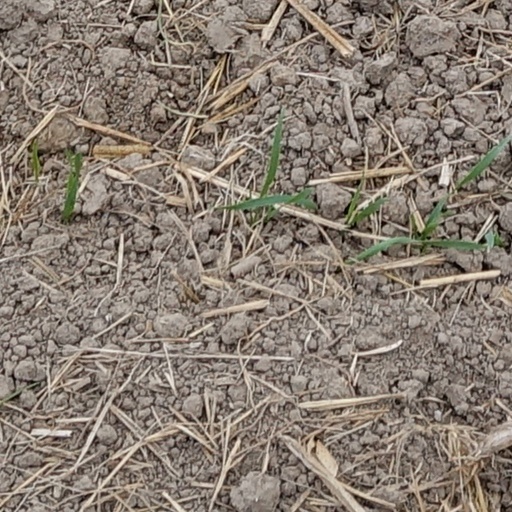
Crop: wheat